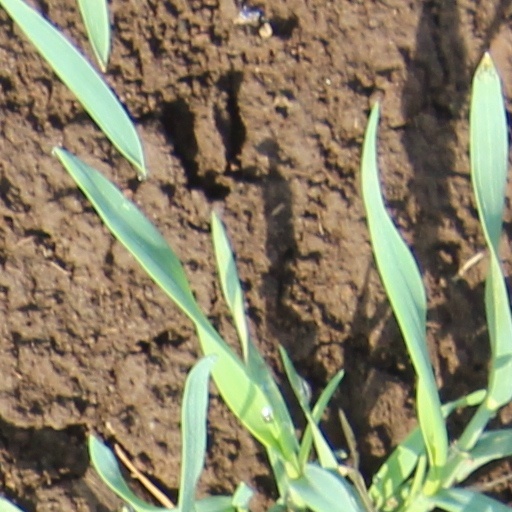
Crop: wheat